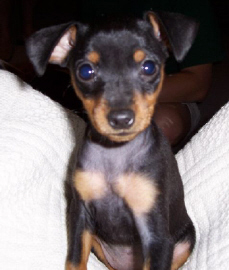
Breed: miniature pinscher